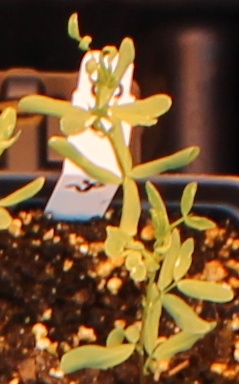
Label: Lentil